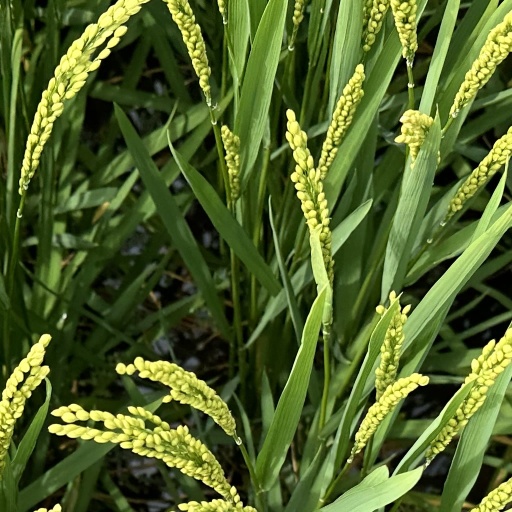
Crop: rice